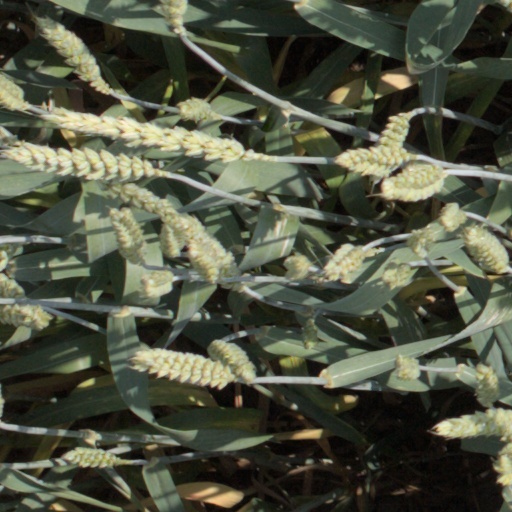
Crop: wheat